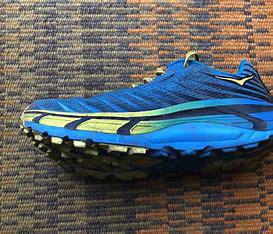
Brand: Hoka
Model: 100